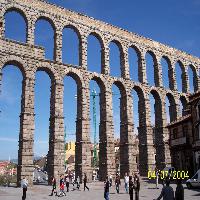
Weather: sun or clear